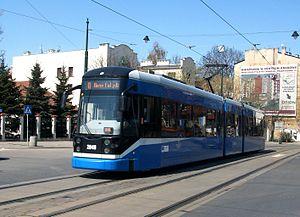
NGT6-2, Cracovie
La ville de Cracovie compte 757 430 habitants. Les transports publics sont gérés et financés par la ZIKiT, et effectués majoritairement par la MPK. Le premier opérateur privé, choisi à la suite d'un appel d'offres, a été introduit le 1ᵉʳ mai 2008. Il s'agit d'Egged-Mobilis.